Battleground (2016)

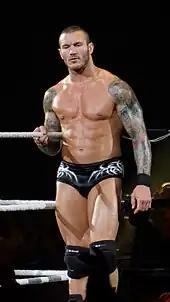
Randy Orton made his return after a nine-month injury.

Battleground was an annual July professional wrestling event established by WWE in 2013, although the original event was held in October. Announced on March 27, 2016, the 2016 event was the fourth Battleground and took place on July 24 at the Verizon Center in Washington, D.C. The event aired on pay-per-view (PPV) worldwide and was livestreamed on the WWE Network. Tickets went on sale on April 9 through Ticketmaster. This was the first WWE PPV to be held after WWE reintroduced the brand extension earlier in July, where the promotion again split its main roster into two separate brands, Raw and SmackDown, where wrestlers were exclusively assigned to perform. However, excluding the "Big Four" PPVs (Royal Rumble, WrestleMania, SummerSlam, and Survivor Series), the 2016 Battleground was the final monthly PPV to feature the full main roster, as after SummerSlam the following month, monthly PPVs became brand-exclusive.